Rojda Felat

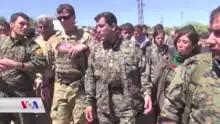
Felat (right) with YPG and US officials at the site of the April 2017 Turkish airstrikes in al-Hasakah Governorate.

On 25 April 2017, Felat visited the site of a major Turkish airstrike against the YPG near al-Malikiyah along with YPG and US officials. In October 2017, Felat commanded a contingent of SDF fighters who successfully captured Raqqa. Felat and others were pictured waving SDF flags in the former Islamic State capital city's iconic al-Naim square after SDF forces declared victory in the Battle of Raqqa. At the occasion, she noted that "her heart was jumping for joy" as the YPG/YPJ leadership had believed that the battle for the city would be "much more difficult" than it had been. By late 2018, Felat was taking part in the Deir ez-Zor campaign which aimed at defeating the last ISIL holdouts in Syria east of the Euphrates.